Combat operations in 2012 during the Battle of Aleppo

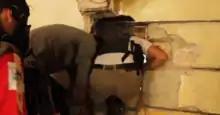
To avoid Syrian Army soldiers, Free Syrian Army fighters in Aleppo use tunnels to travel between buildings.

On 5 October, state-run Syrian TV said that government forces "cleansed Sakhur of terrorists and mercenaries." After days of fighting, an Associated Press correspondent said that the rebels lost control of several buildings in Saif al-Dawla, after close-quarter combat.